Governor of Rio Grande do Sul

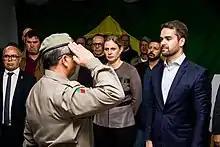
Military Brigade of Rio Grande do Sul paying salute to Governor Eduardo Leite in 2019.

The Military Brigade deploys part of its personnel to provide full-time security for the governor. The Military House has the legal task of looking after the governor's military and personal security, as well as that of his family members. The governor can't waive his personal security, and as a safety measure he can't drive. If he travels to another state, it is possible that the Military House of that state will be responsible for his security - and vice versa.